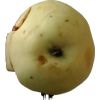
Label: Apple hit 1